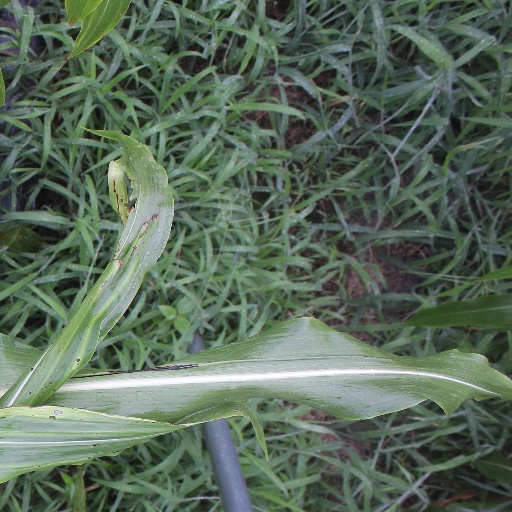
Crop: sorghum